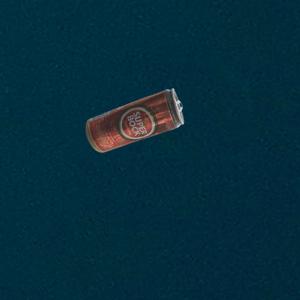
Label: cans